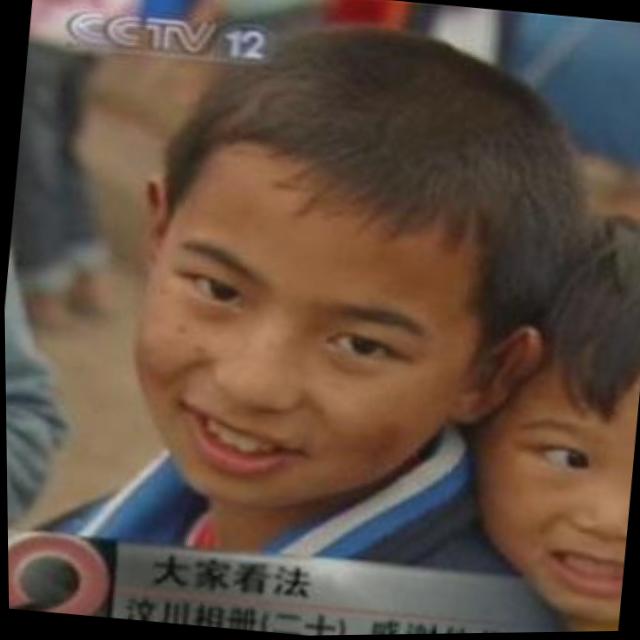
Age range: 0-12